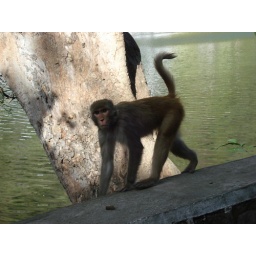
4. This is another pic of the monkey walking near the banks of the river.